Global dimming

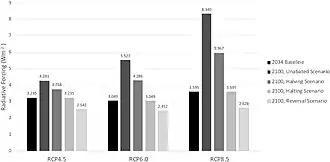
This graph shows that if stratospheric aerosol injection were to be deployed starting from 2034, then it could be finely scaled to either halve the speed of warming by 2100, to halt it, or to reverse it entirely. The same degree of control is available under the scenarios of low, medium and high greenhouse gas emissions

In 2020, COVID-19 lockdowns provided a notable "natural experiment", as there had been a marked decline in sulfate and black carbon emissions caused by the curtailed road traffic and industrial output. That decline did have a detectable warming impact: it was estimated to have increased global temperatures by initially and up to by 2023, before disappearing. Regionally, the lockdowns were estimated to increase temperatures by in eastern China over January–March, and then by over Europe, eastern United States, and South Asia in March–May, with the peak impact of in some regions of the United States and Russia. In the city of Wuhan, the urban heat island effect was found to have decreased by at night and by overall during the strictest lockdowns.